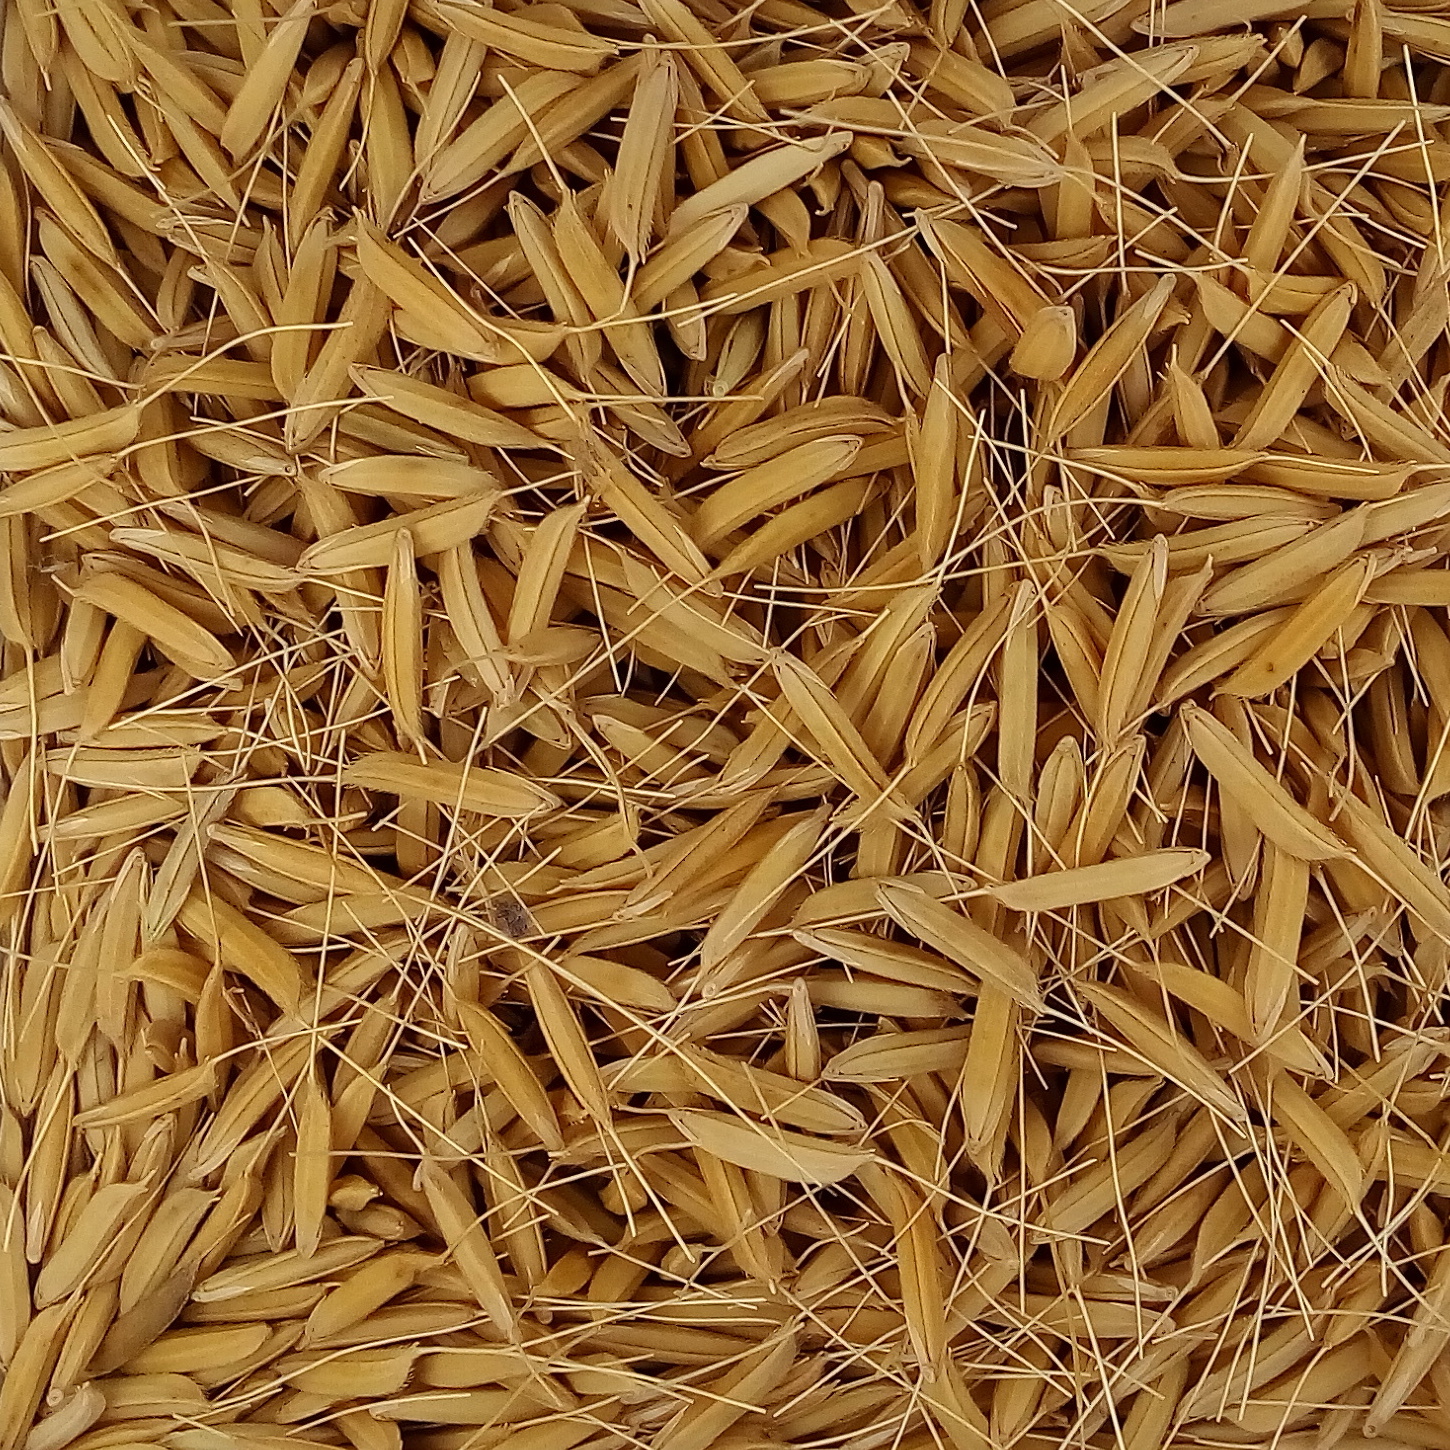
Rice seed variety: 1637